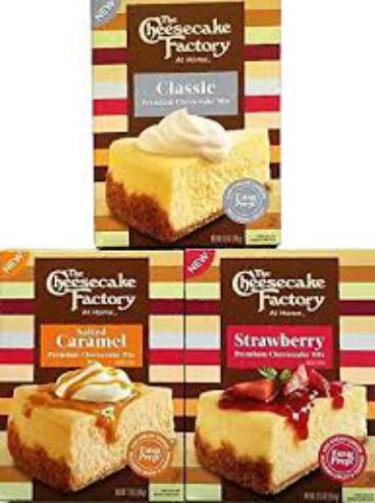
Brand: cheesecake factory
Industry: Food